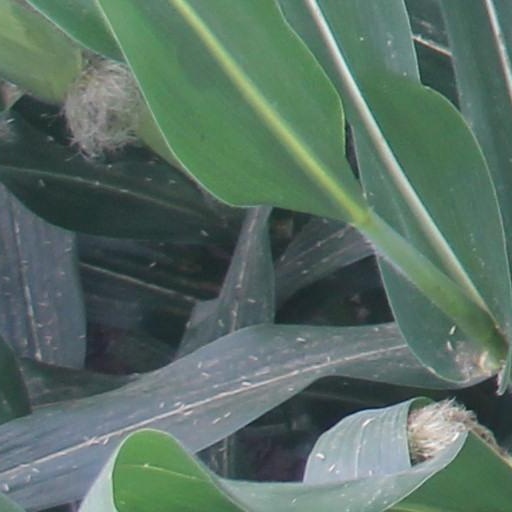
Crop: maize; corn